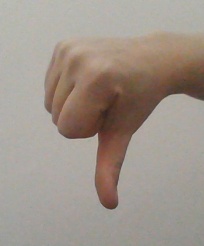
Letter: waw